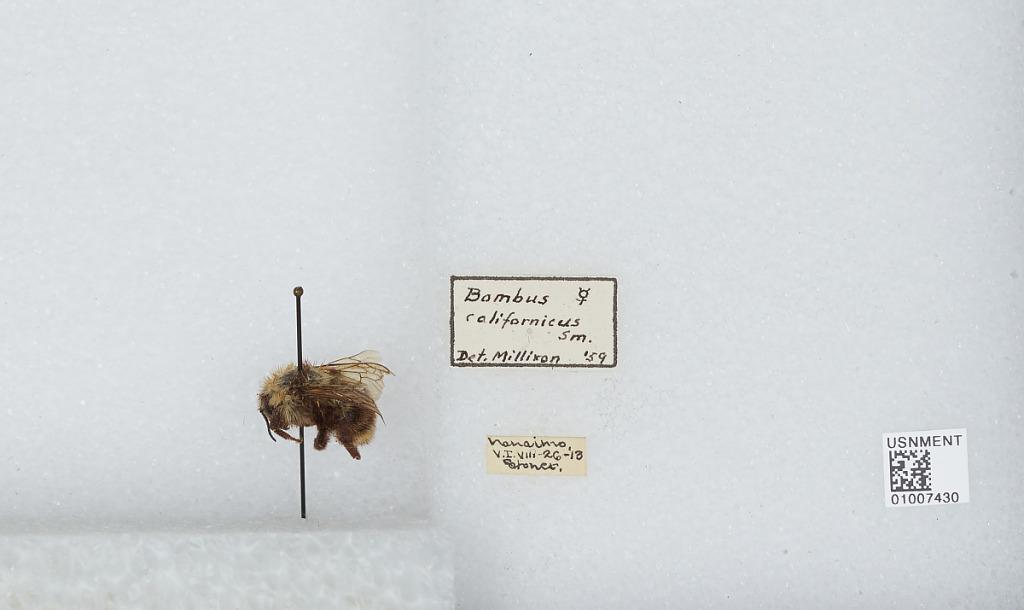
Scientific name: Bombus (Fervidobombus) californicus Smith
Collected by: Stoner
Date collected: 1913-8-26
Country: Canada
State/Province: Vancouver Island
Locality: Nanaimo
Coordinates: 49.1642, -123.936
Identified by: Milliron